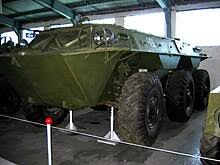
Label: BTR-60